Describe the emotion expressed in this image:  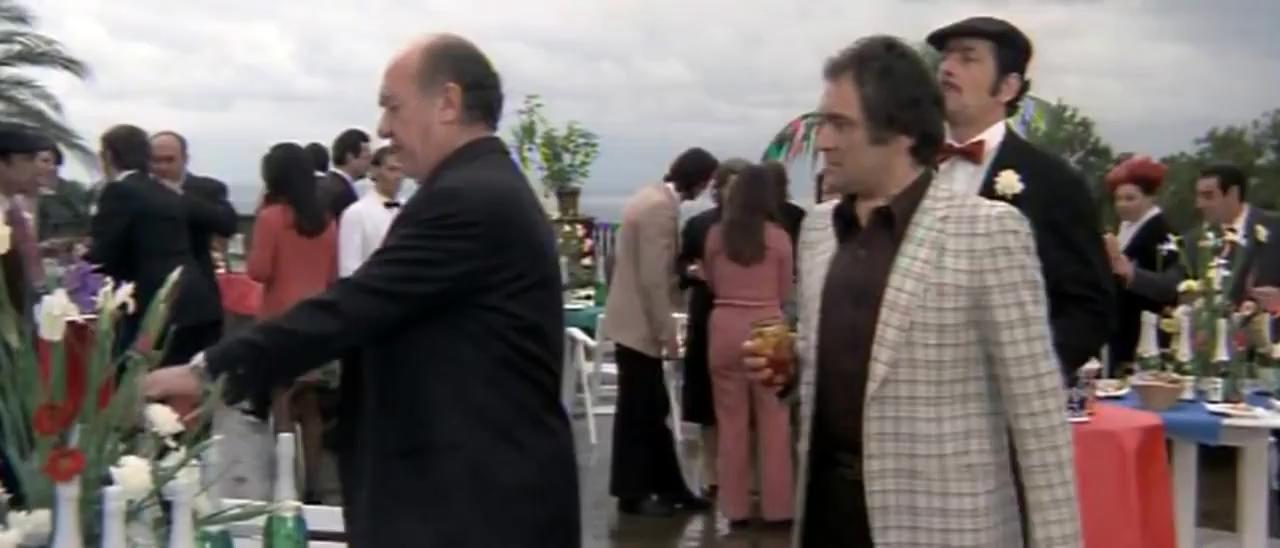
This person displays Suffering, valence and arousal with high intensity.